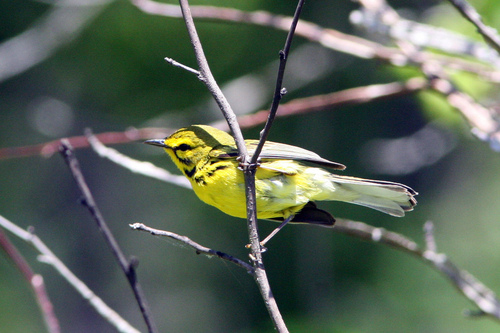
this smaller bird is almost all yellow with some black striped superciliaries, wings, and tail.
this bird is yellow and black and has a long, pointy beak.
this little bird is mostly yellow with some black stripes on its neck, and a short pointy bill.
this is a small, yellow bird with black on the wingbars and spots on the breast.
this bird is yellow with black accents and a short, narrow beak.
this bird is yellow with black and has a long, pointy beak.
little yellow bird sitting on branch sleepa small yellow bird with black trim on head and black wings.
primarily yellow bird with black molar stripes, white under tail converts and small eyes and small, sharp, black beak.
a small bird with a bright yellow breast and crown with black secondaries and rectrices.
Species: Prairie Warbler